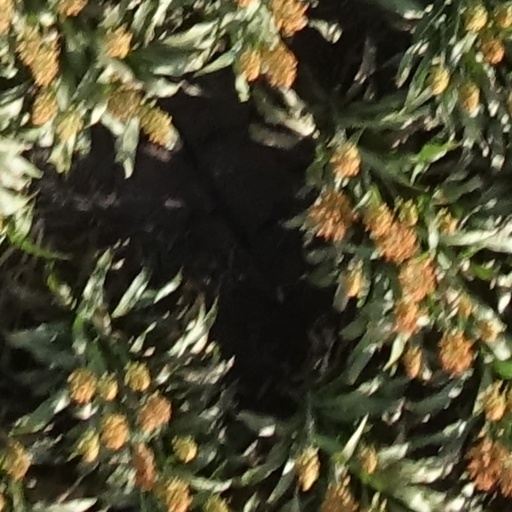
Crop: sorghum